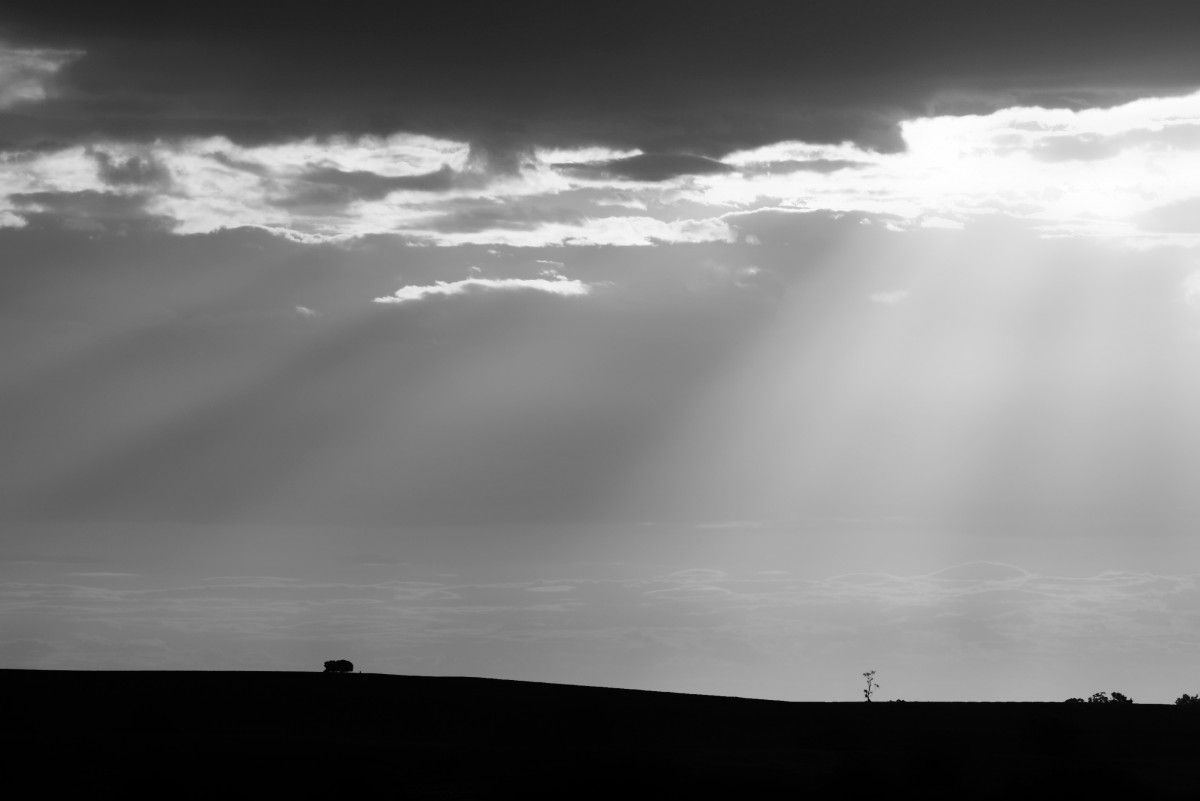
Tags: coast, ocean, horizon, cloud, black and white, sky, sun, sunlight, morning, wave, dawn, atmosphere, dusk, weather, darkness, meteorological phenomenon, monochrome photography